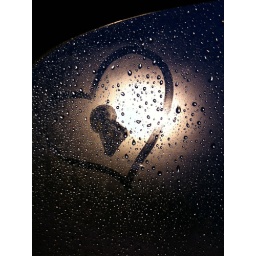
Locked heart in a car window snapped with my iPhone. Had a random moment of good timing and creativity.